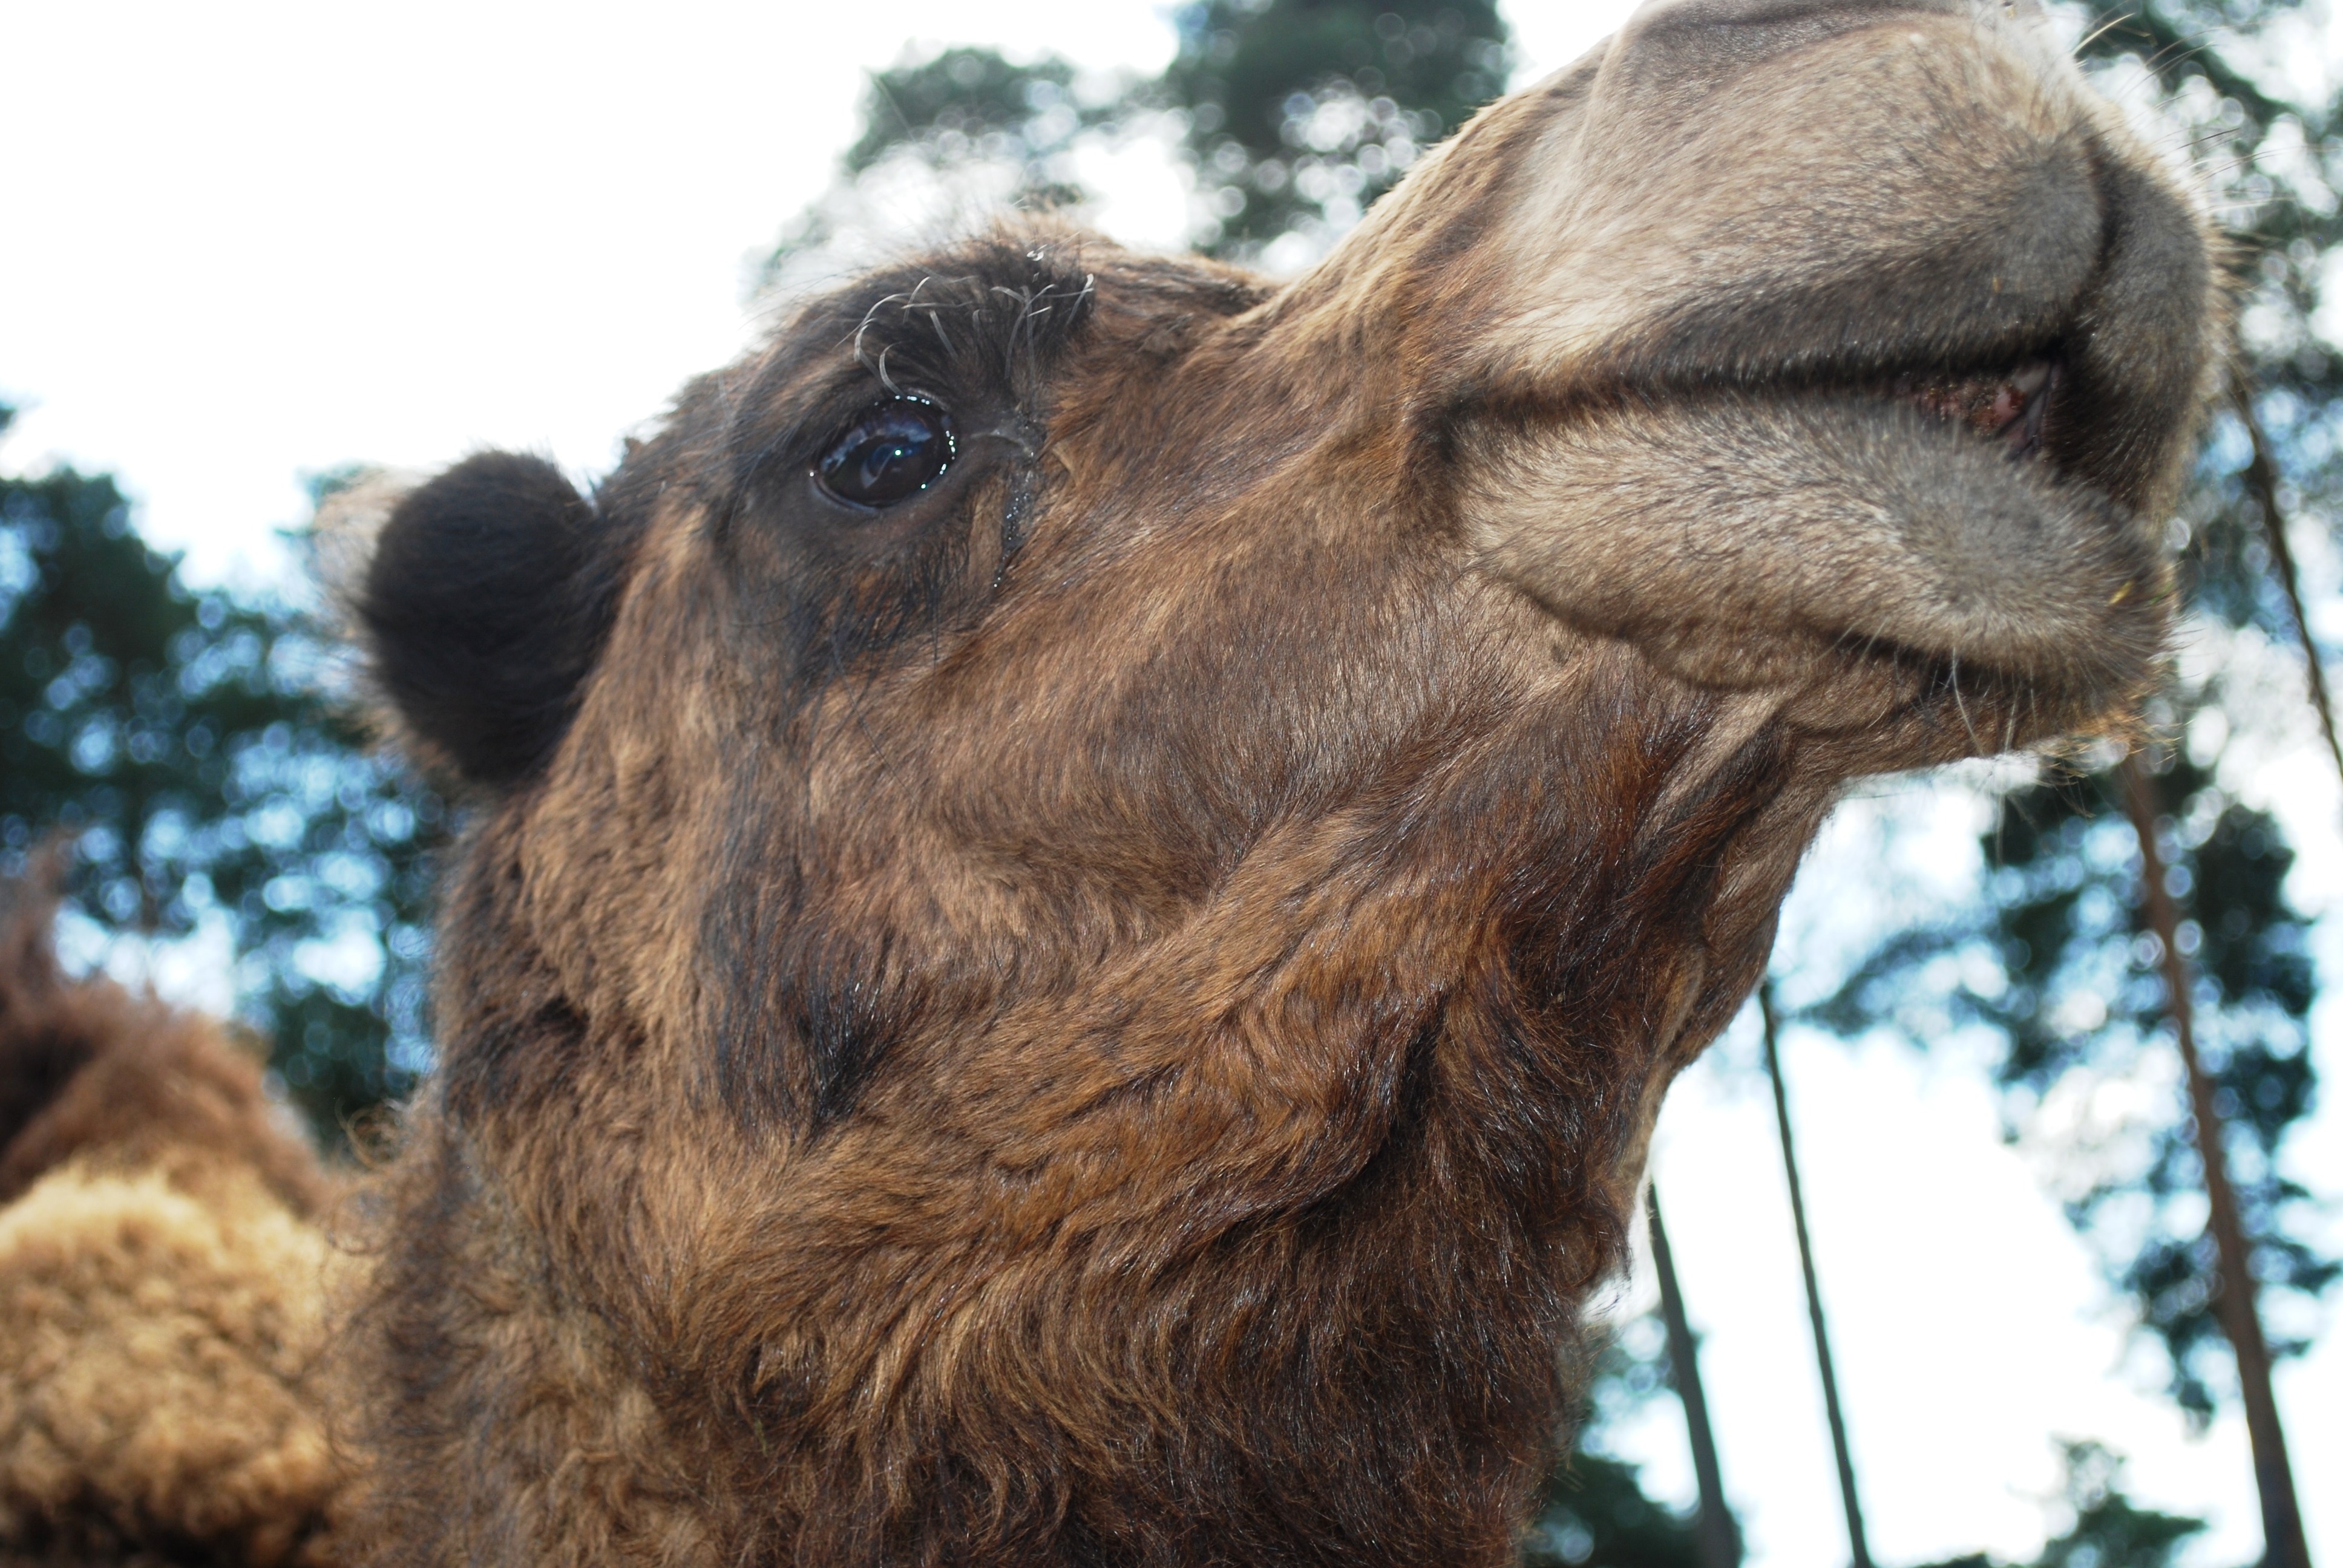
nature, wilderness, animal, wildlife, wild, environment, camel, mammal, mane, fauna, llama, outdoors, zoology, vertebrate, species, camel like mammal, arabian camel